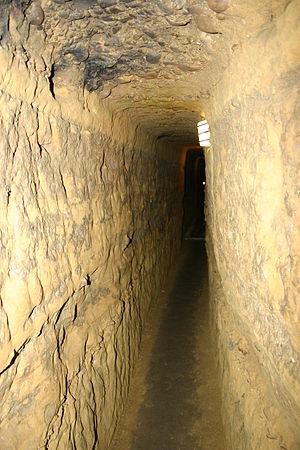
Le Labyrinthe de Porsenna est constitué par une série de cuniculi souterrains creusés dans le tuf sous l'habitat de la vieille ville de Chiusi dans la Province de Sienne en Italie.